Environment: lab
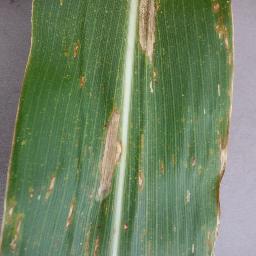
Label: northern_corn_leaf_blight